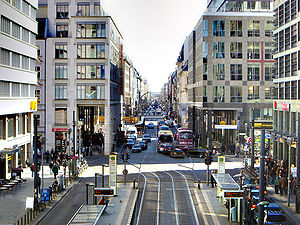
Friedrichstrasse
Friedrichstraße
Friedrichstraße er en af Berlins mest kendte gader. Den ca. 3 km lange gade er en hovedfærdselsåre i bydelen Mitte, hvor den forbinder bydelene Kreuzberg og Wedding.